Fish Leong

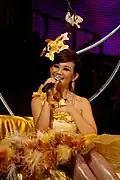
Leong in Hong Kong, 2007

Leong was born in Bahau, Negeri Sembilan, Malaysia. R&B singer is her older cousin. She debuted her singing career in Taiwan and signed to Rock Records in October 1997. She then adopted the English name "Fish", because the last character of her Chinese name "茹" sounds the same as "魚" (fish) in Cantonese. She was discovered by Jonathan Lee, who later also became her godfather. She received Mandarin training upon arriving in Taiwan as her mother tongue is Cantonese. Her debut album, "Grown Up Overnight", was released in September 1999, but had many promotions cancelled due to the 1999 Taiwan earthquake. Her singing career managed to take off after the release of her second album, "Courage" (2000).